14 Wall Street

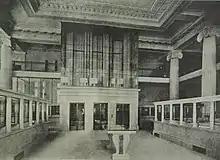
The lower portion of the shared elevator shaft, within the Bankers Trust offices, was covered in marble, while the upper portion was plate glass.

Bankers Trust's offices occupied basement levels A and B, as well as the first, second, and fourth stories. The offices housed the banking, trust, and foreign departments of Bankers Trust. These offices were designed "in a pure classic style"; the metalwork in the offices was a light-colored bronze, while Italian marble lined the main banking spaces on the first and second floors. At the time of the building's opening, "The Bankers Magazine" observed that the offices used modular equipment that could be moved easily in case the company needed to expand. Further, the floor surfaces were made of cork, and each department had telephone service. Pneumatic tube systems made it easy to send papers between different departments and to a lawyer's office on the 26th story.